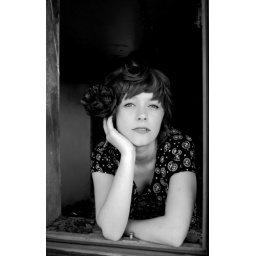
From my second visit to the farmhouse, i love the texture of the flowers against the bare walls.